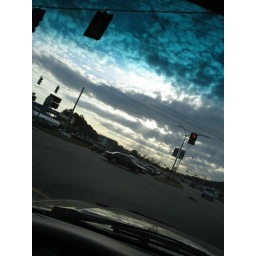
sun going down and rain settin in at the red light going to em house